Penitentiary of New Mexico

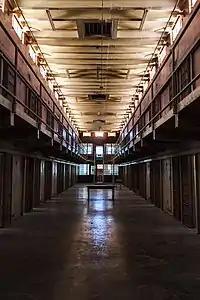
Cell block in “Old Main”.

In 1980, Cell Block 4, at the far northern end from the Control Center, was the scene of the most violent prison riot in the correctional history of the United States. Over two days 33 inmates were killed and 12 officers were held hostage by prisoners who had escaped from crowded dormitories located at the southern end from the Control Center. Men were brutally butchered, dismembered, and decapitated and hung up on the cells and burned alive. This section of the prison was closed in 1998 and is now referred to as the "Old Main."